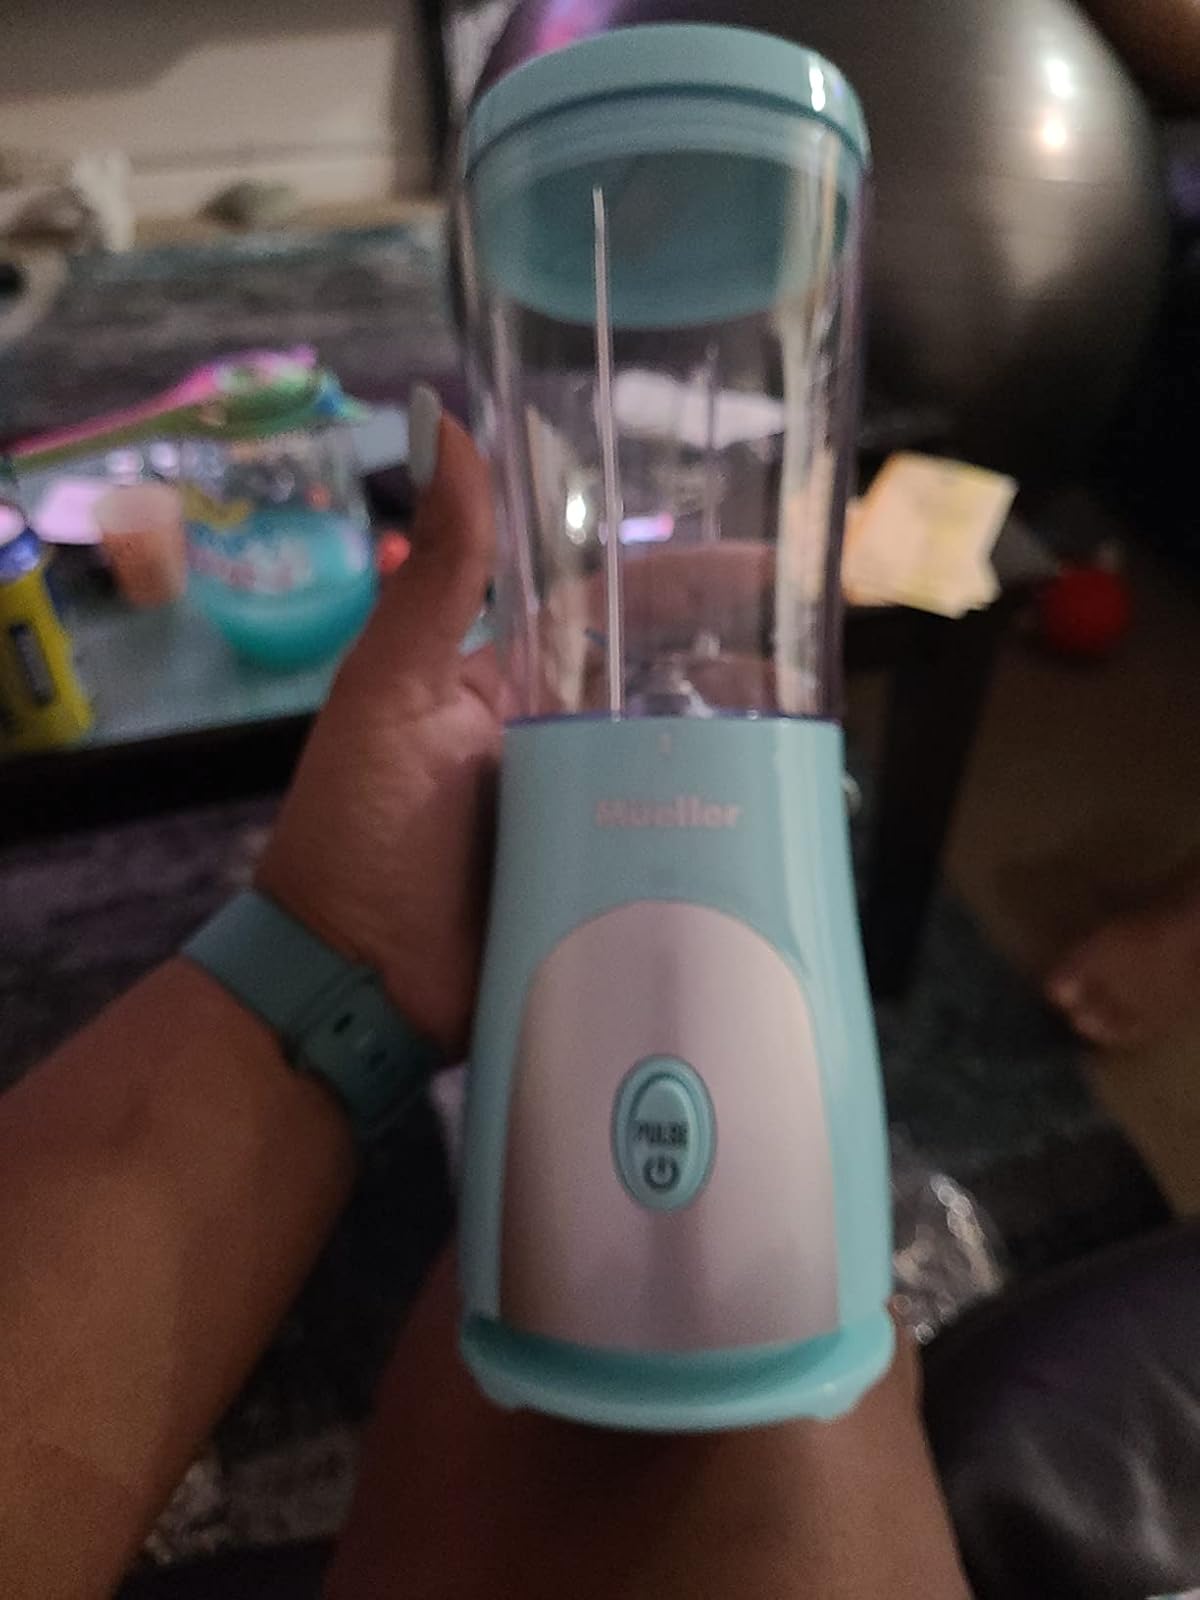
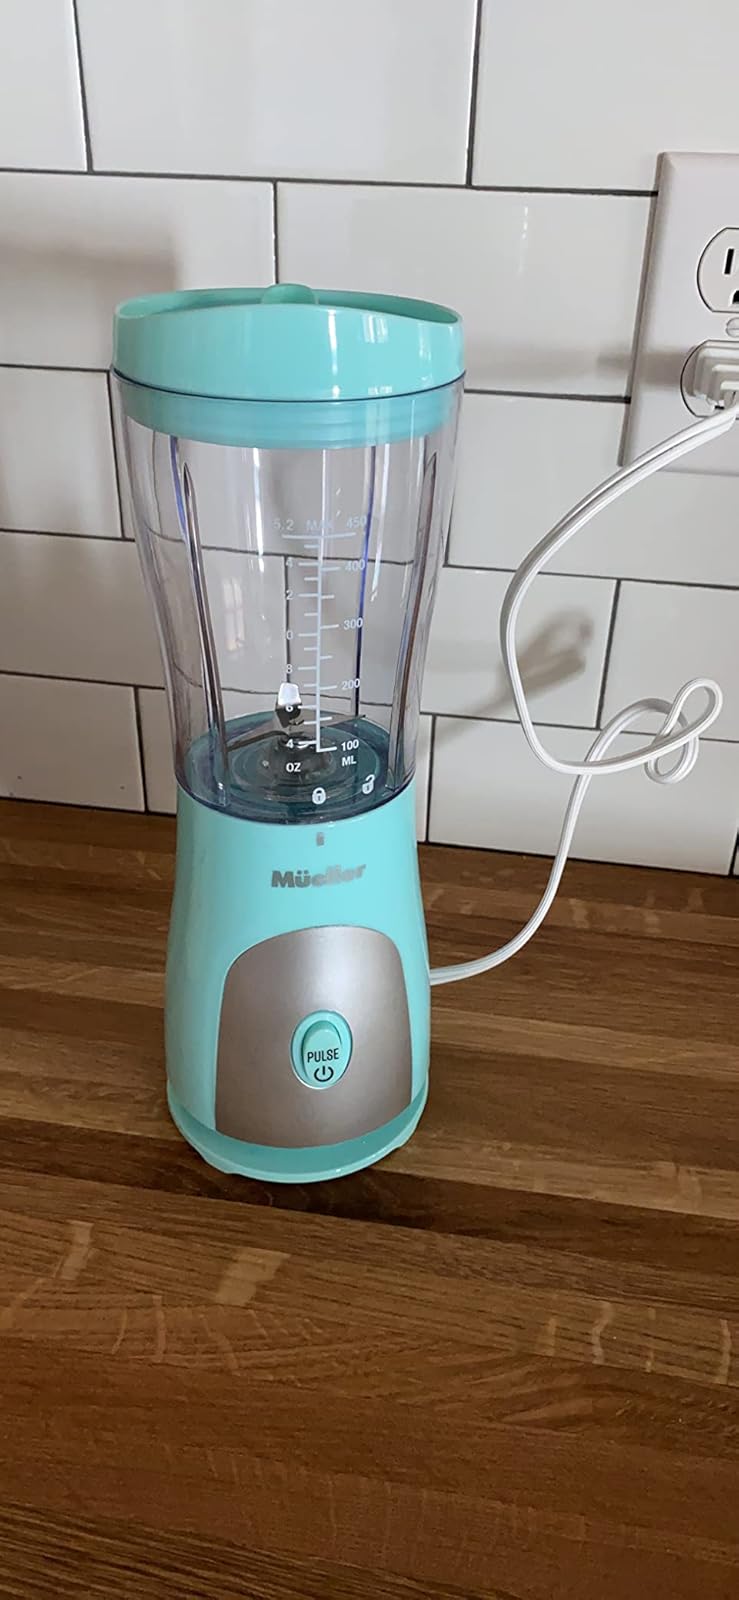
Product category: items_blender
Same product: yes